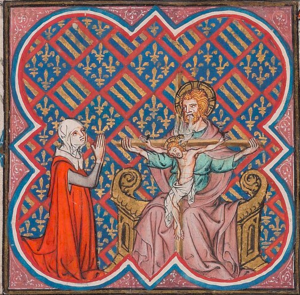
Cet article présente, par ordre chronologique de naissance, les principales personnalités féminines ayant appartenu à la Maison de Savoie, par naissance ou par mariage.
Blanche de Bourgogne, morte à Dijon le 28 juillet 1348, est une princesse de la Maison capétienne de Bourgogne, fille de Robert II, duc de Bourgogne. Par mariage, elle devient comtesse de Savoie.